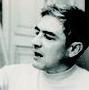
Age: 40